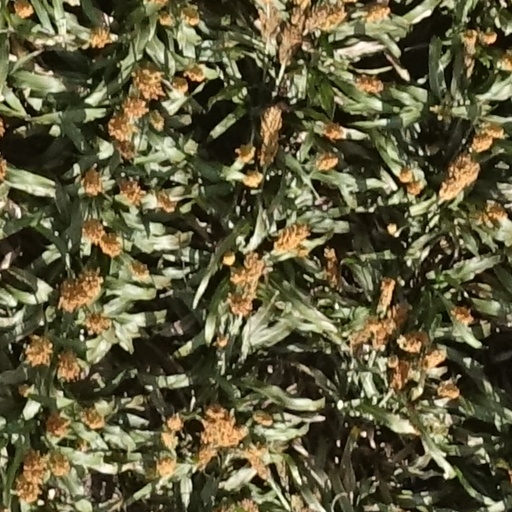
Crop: sorghum